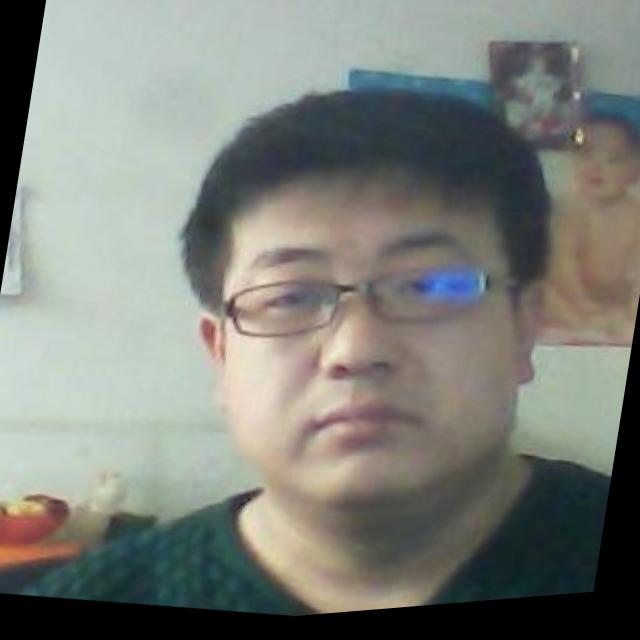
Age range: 21-44